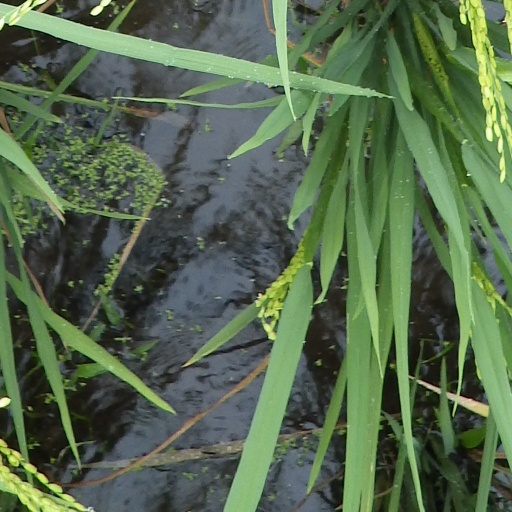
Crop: rice